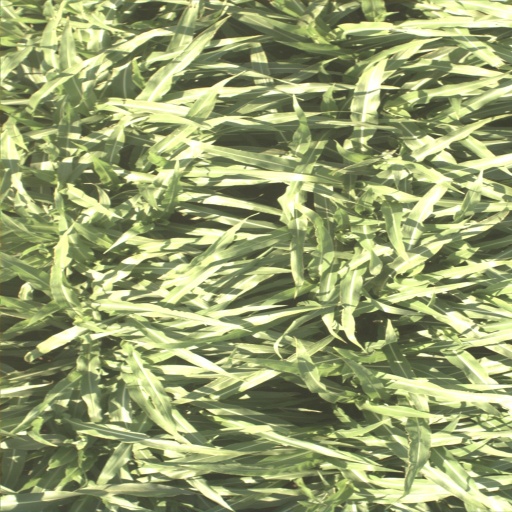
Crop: sorghum